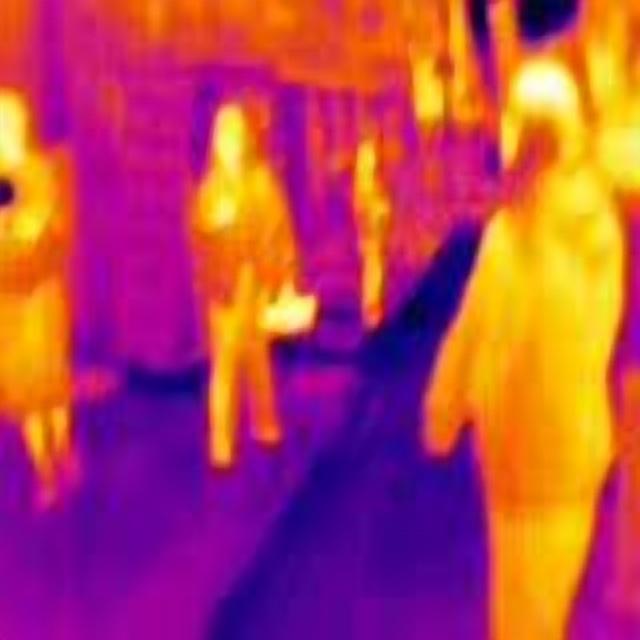
Detected objects:
label: person
label: person
label: person
label: person